Julio Mosquera

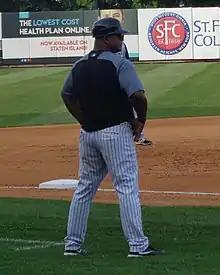
Mosquera with the Staten Island Yankees in 2017

Julio Alberto Mosquera Cervantes (born January 29, 1972) is a Panamanian professional baseball player and coach. Mosquera is currently the acting manager of the Charlotte Knights. He played in Major League Baseball as a catcher for the Toronto Blue Jays and Milwaukee Brewers.